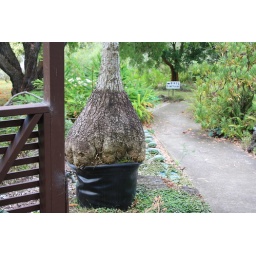
A tree growing in a pot. I think the pot has had it.